Plaza Jewell

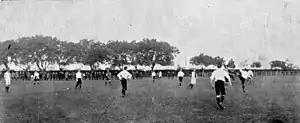
Association football match at Plaza Jewell, Rosario A.C. v Quilmes, 1903

In 1889 Rosario Athletic moved to its current location on Gould street, near the Rosario Norte and Santa Fe stations of Buenos Aires and Rosario and Province of Santa Fe railways, respectively. The land, donated by brothers Charles and Edward Jewell to the club, was named "Plaza Jewell" in honour of them. Officially inaugurated on August 30, Plaza Jewell is the oldest sports field in Argentina.